Holy orders

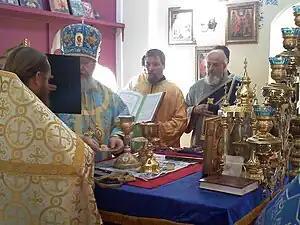
After the transmutation of the Holy Gifts, the bishop presents to the newly ordained priest a portion of the Lamb (i.e., the Body of Christ).

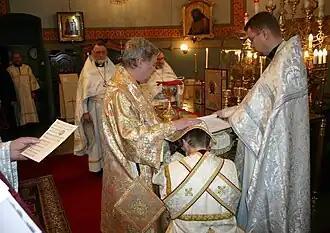
The laying on of hands ("Cheirotonia"), conferring the holy order of deacon upon an Orthodox subdeacon.

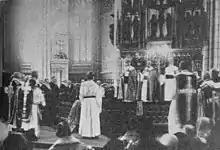
Nathan Söderblom is ordained as the Lutheran archbishop of the Church of Sweden, 1914.

The Eastern Orthodox Church considers ordination (known as "cheirotonia", "laying on of hands") to be a sacred mystery (μυστήριο, what in the West is called a sacrament). Although all other mysteries may be performed by a presbyter, ordination may only be conferred by a bishop, and the ordination of a bishop may only be performed by several bishops together. "Cheirotonia" always takes place during the divine liturgy.